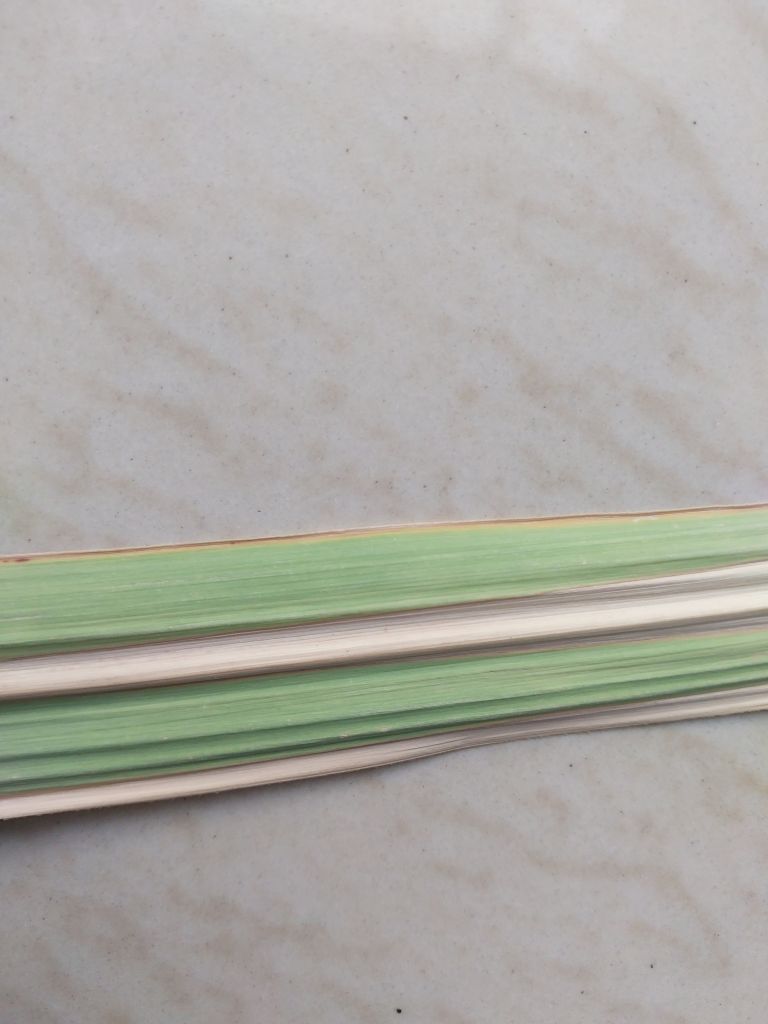
Label: BrownRust